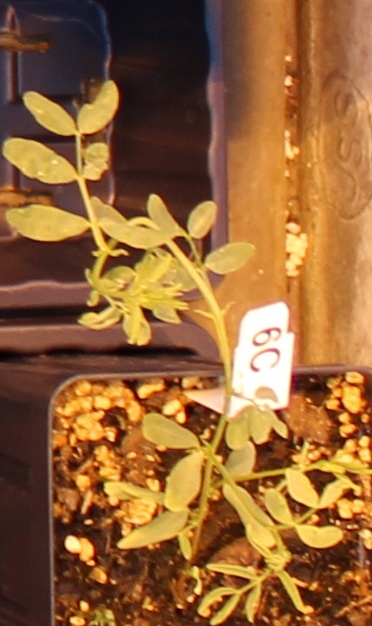
Label: Lentil